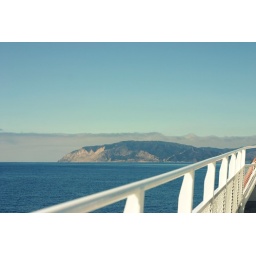
Taking a boat over to our Vacation Desination...26 miles off the coast of Newport Beach....Catalina Island!